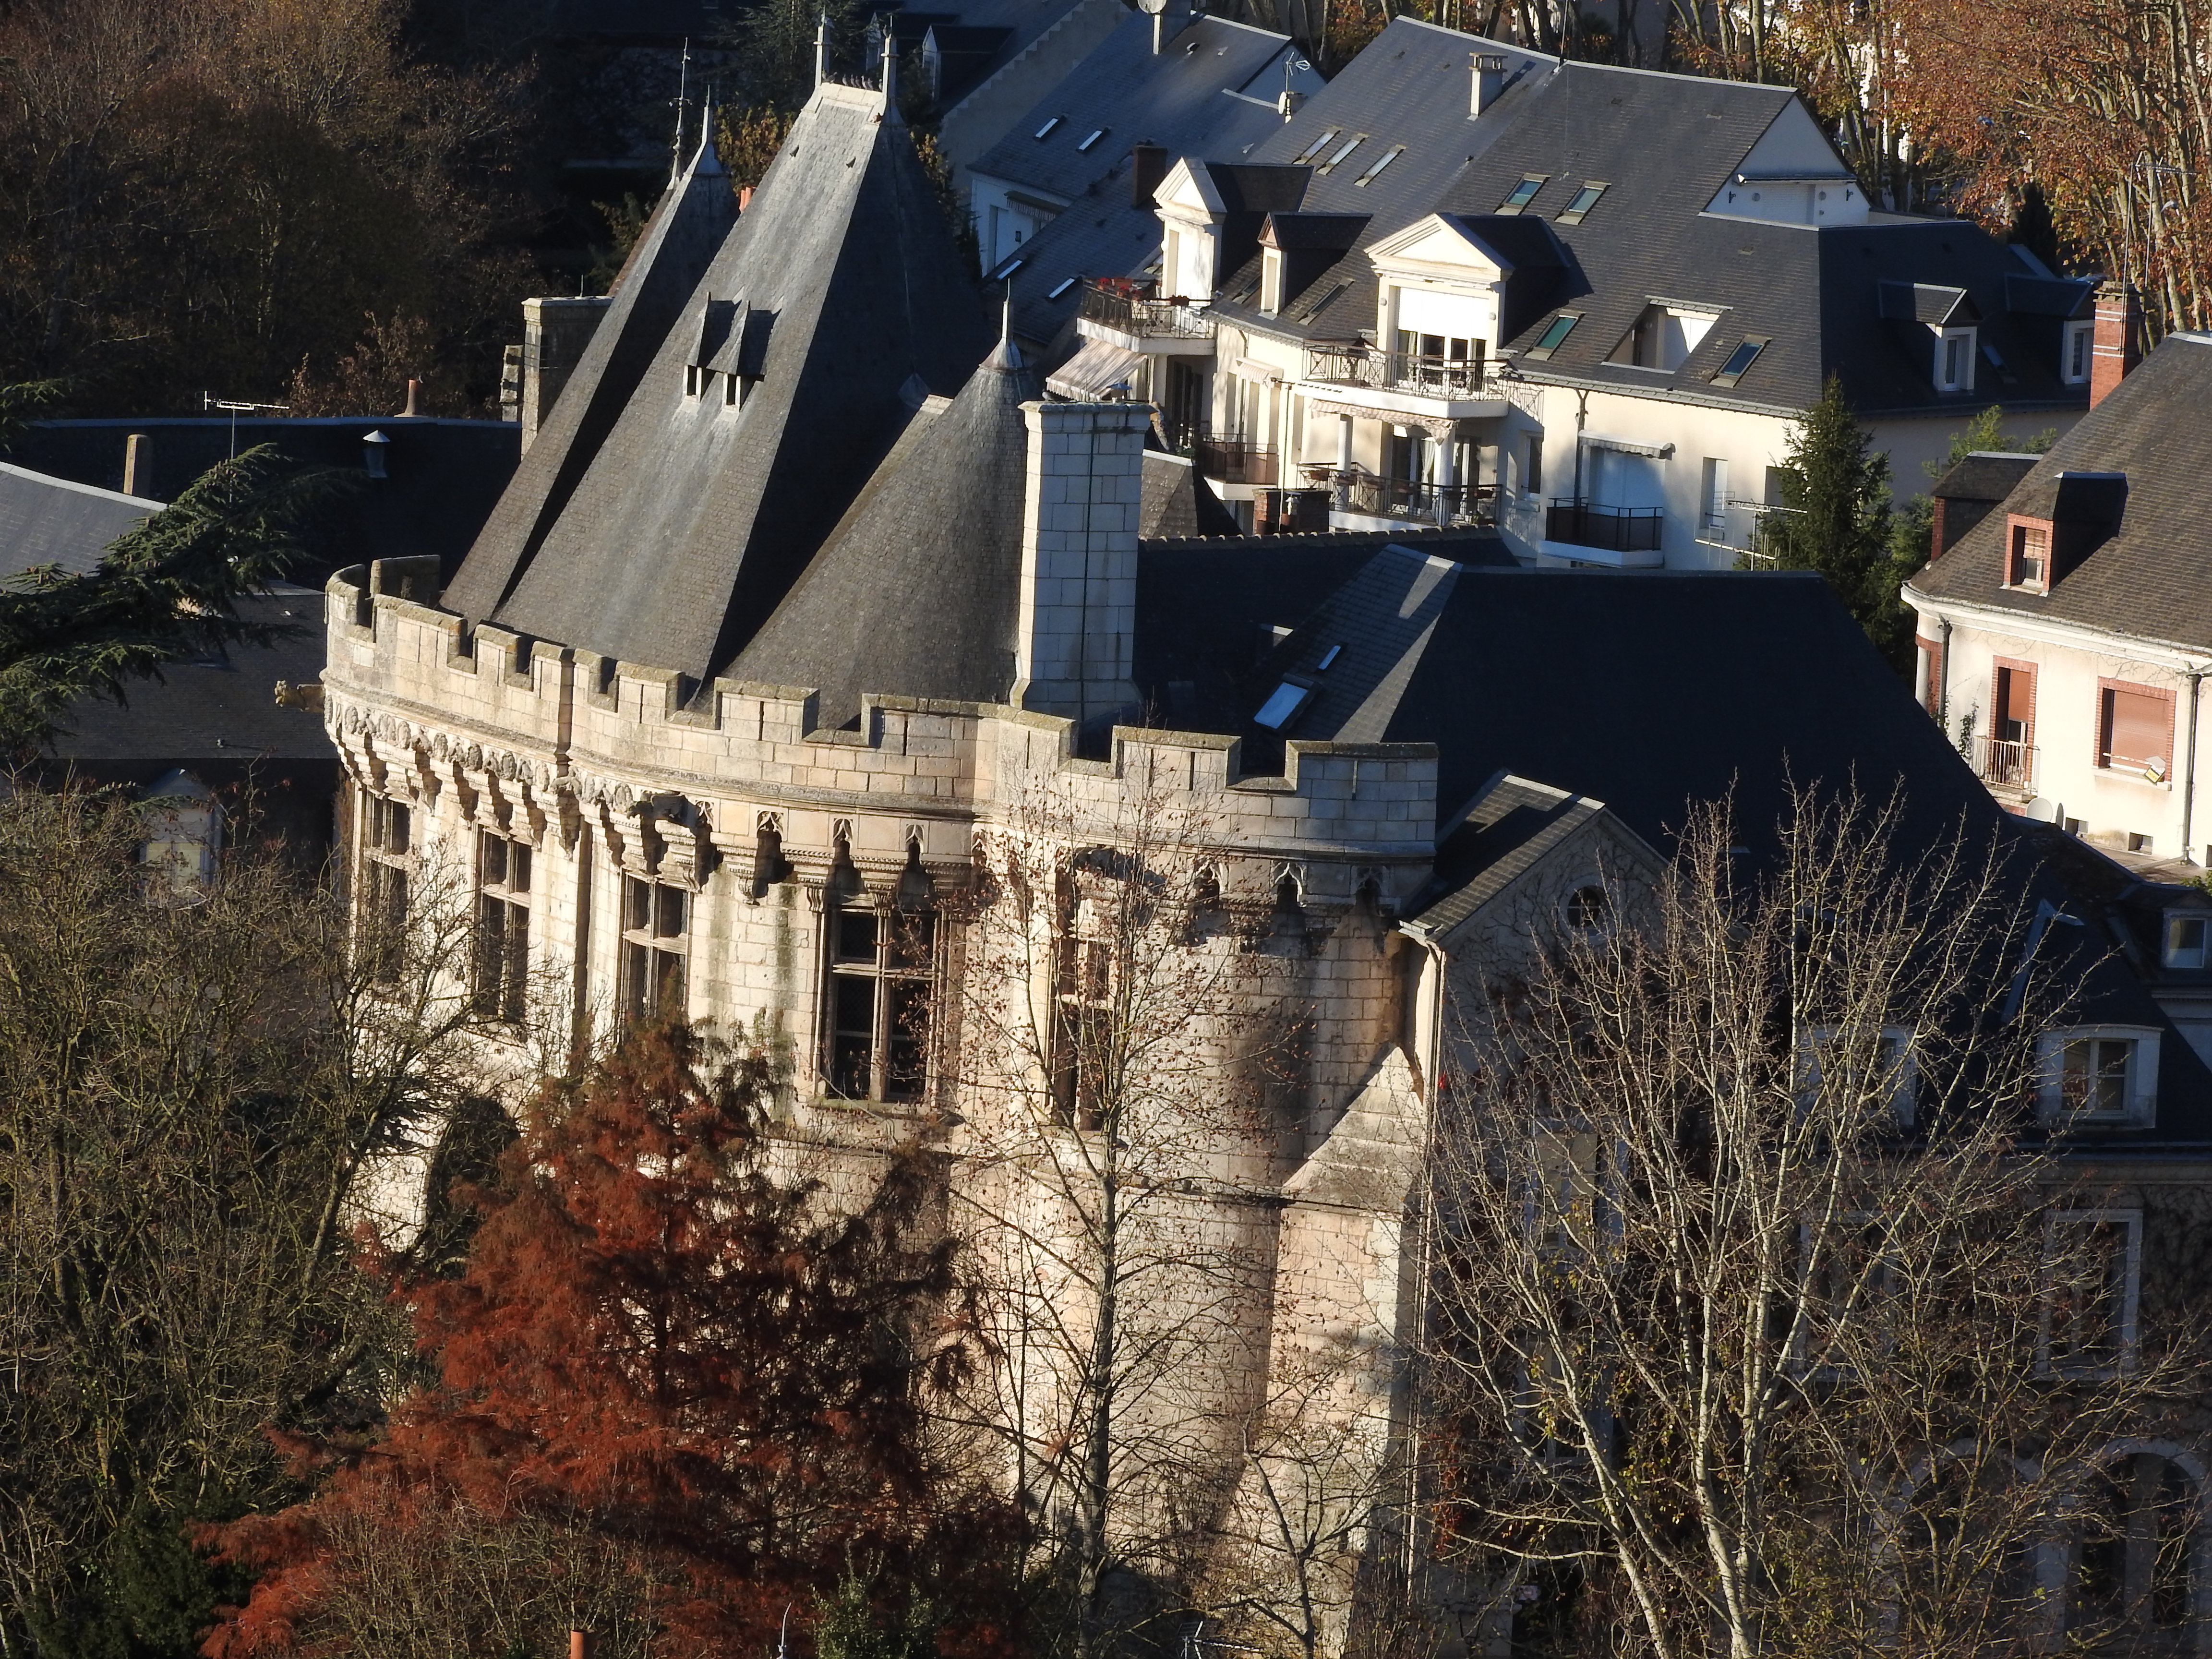
city, landmark, building, chateau, property, architecture, mansion, house, roof, sky, estate, castle, tree, home, medieval architecture, stately home, manor house, facade, history, historic house, turret, residential area